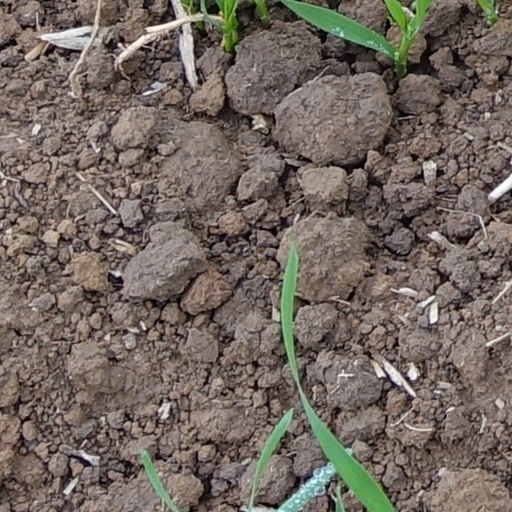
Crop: wheat